Cabo San Lucas

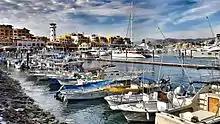
A sizable marina dominates the port of Cabo San Lucas.

Cabo San Lucas has become a prominent vacation and spa destination, with a variety of sites of interest and timeshares that have been built on the coast between San Lucas and San José del Cabo. The distinctive Arco de Cabo San Lucas at Lands End is a local landmark. The city also has a natural history museum, the Museo de Historia Natural de Cabo San Lucas.